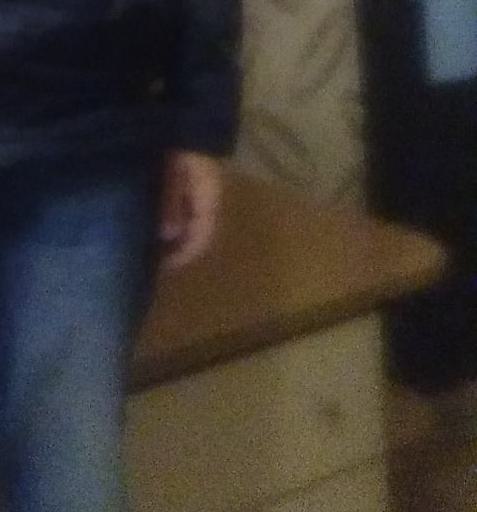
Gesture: no_gesture